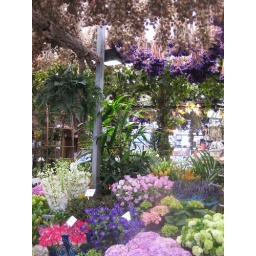
flower market in amsterdam